List of Stargate Universe characters

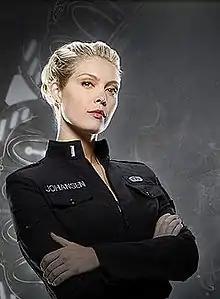
Alaina Huffman as Tamara Johansen

Tamara Johansen (portrayed by Canadian actress Alaina Huffman) is a USAF First Lieutenant. She comes from a modest background and dreamed of being a doctor but could not afford medical school and the Air Force was her best option. However, after receiving a scholarship, T. J. had elected to leave the Stargate program to attend medical school, much to the dismay of IOA representative Camile Wray. After Doctor Simms died during the attack on the Icarus Base, she ended up being the only person stranded aboard the "Destiny" with medical training. TJ was shown to be pregnant (with Col. Young's baby) in the middle of Season 1. Later, during the Lucian Alliance invasion of Destiny, TJ was shot and the baby died. However, TJ saw a vision of her baby being kept safe by Dr. Caine and some other Icarus refugees who had remained behind on the alien planet (named "Eden" by the crew) in the episode "Faith". Since Caine and the others' return (and subsequent death) without any memory of the baby in "Visitation" (episode 2.09), it is unknown whether the baby really died on-board Destiny, or underwent some other fate.